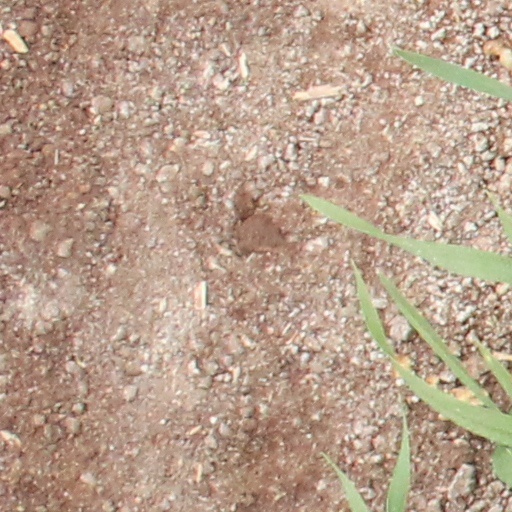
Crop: wheat